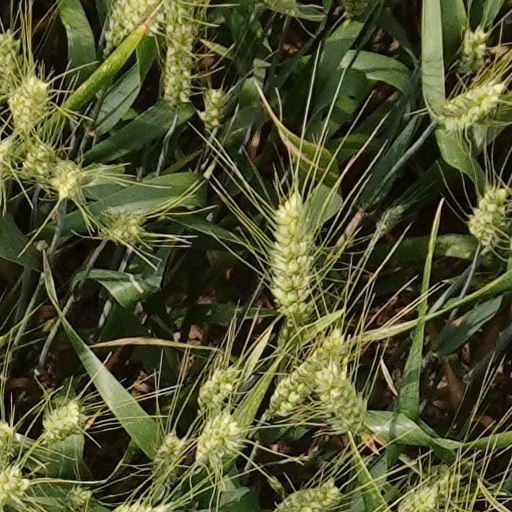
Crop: wheat